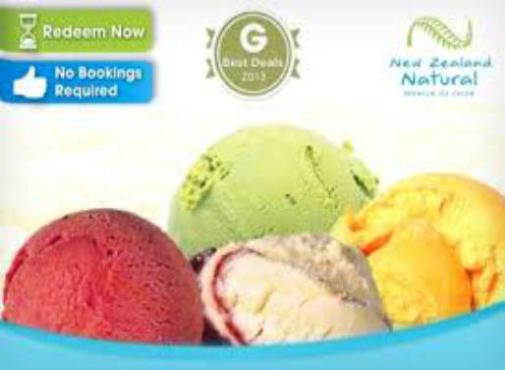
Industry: Food